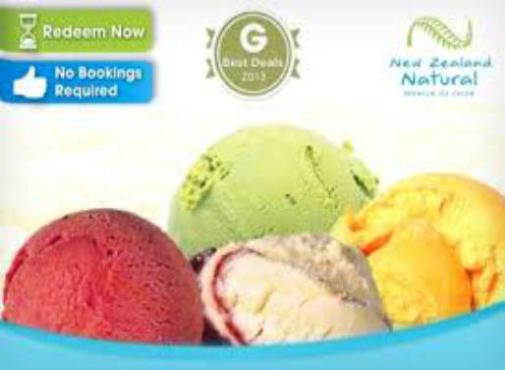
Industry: Food